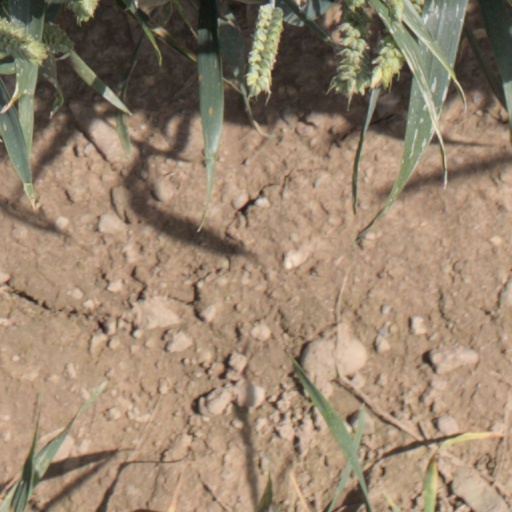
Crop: wheat